Tai tou

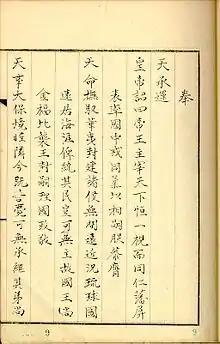
Rekidai Hōan from Ryukyu Kingdom was written in Chinese. "Shuang Tai" format can be clearly seen in the text.

Nuo tai (literally ""move and shift"") is a typographical device used in written Chinese to denote respect for the person being mentioned. It leaves a full-width (1 character wide) space before the first character of the person; it can be represented as Unicode character . This is often used in formal writing before using pronouns such as ("guì", literally "precious, expensive", or "noble") to show respect. This is also sometimes still used in Taiwan for important officials, such as Chiang Kai-shek and Sun Yat-sen, although this practice has gradually fallen out of favor.